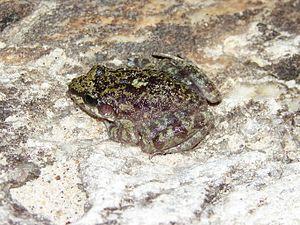
Thoropa est un genre d'amphibiens de la famille des Cycloramphidae.
Thoropa megatympanum est une espèce d'amphibiens de la famille des Cycloramphidae.